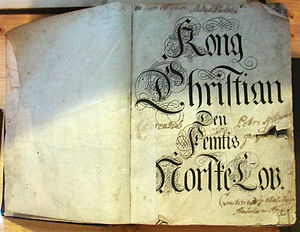
Norske Lov
Kong Christian Den Femtis Norske Lov.
Kong Christian Den Femtes Norske Lov blev vedtaget den 15. april 1687 og trådte i kraft på Mikkelsdag den 29. september 1688 og afløste Christian 4.s Norske Lov fra 1604. Loven blev sat i kraft for Færøerne ved kgl. reskript af 12. maj 1688. Ved udgivelsen af loven var der under et portræt af kongen gengivet et digt af Thomas Kingo.